Goghat II

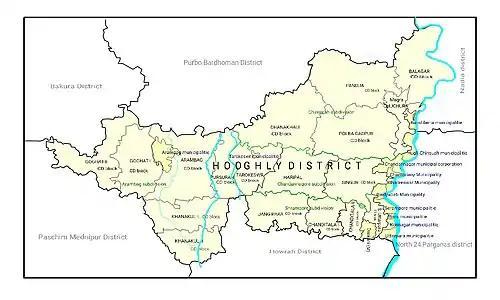
Map of Hooghly district showing CD blocks and municipal areas

Goghat II CD Block is bounded by Raina II CD Block, in Bardhaman district, in the north, Goghat I in the east, Chandrakona I and Garhbeta II CD Blocks, in Paschim Medinipur district in the south and Kotulpur CD Block, in Bankura district, in the west.